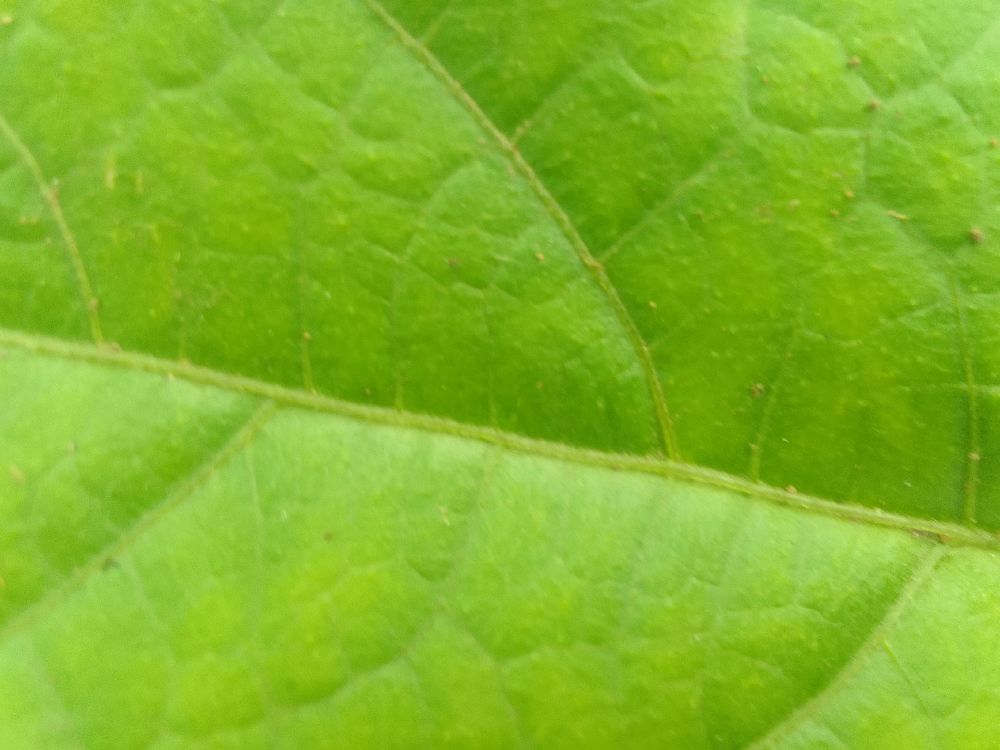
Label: healthy